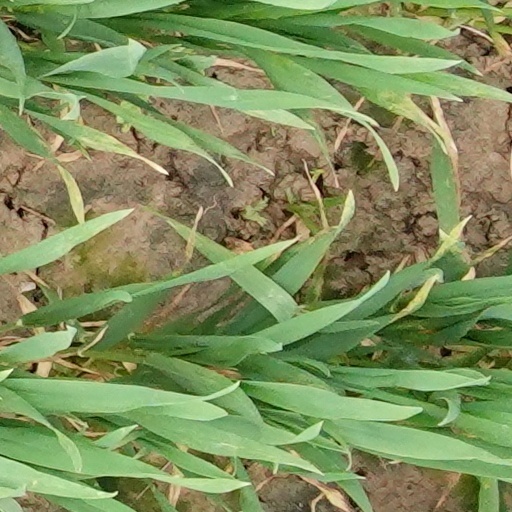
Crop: wheat